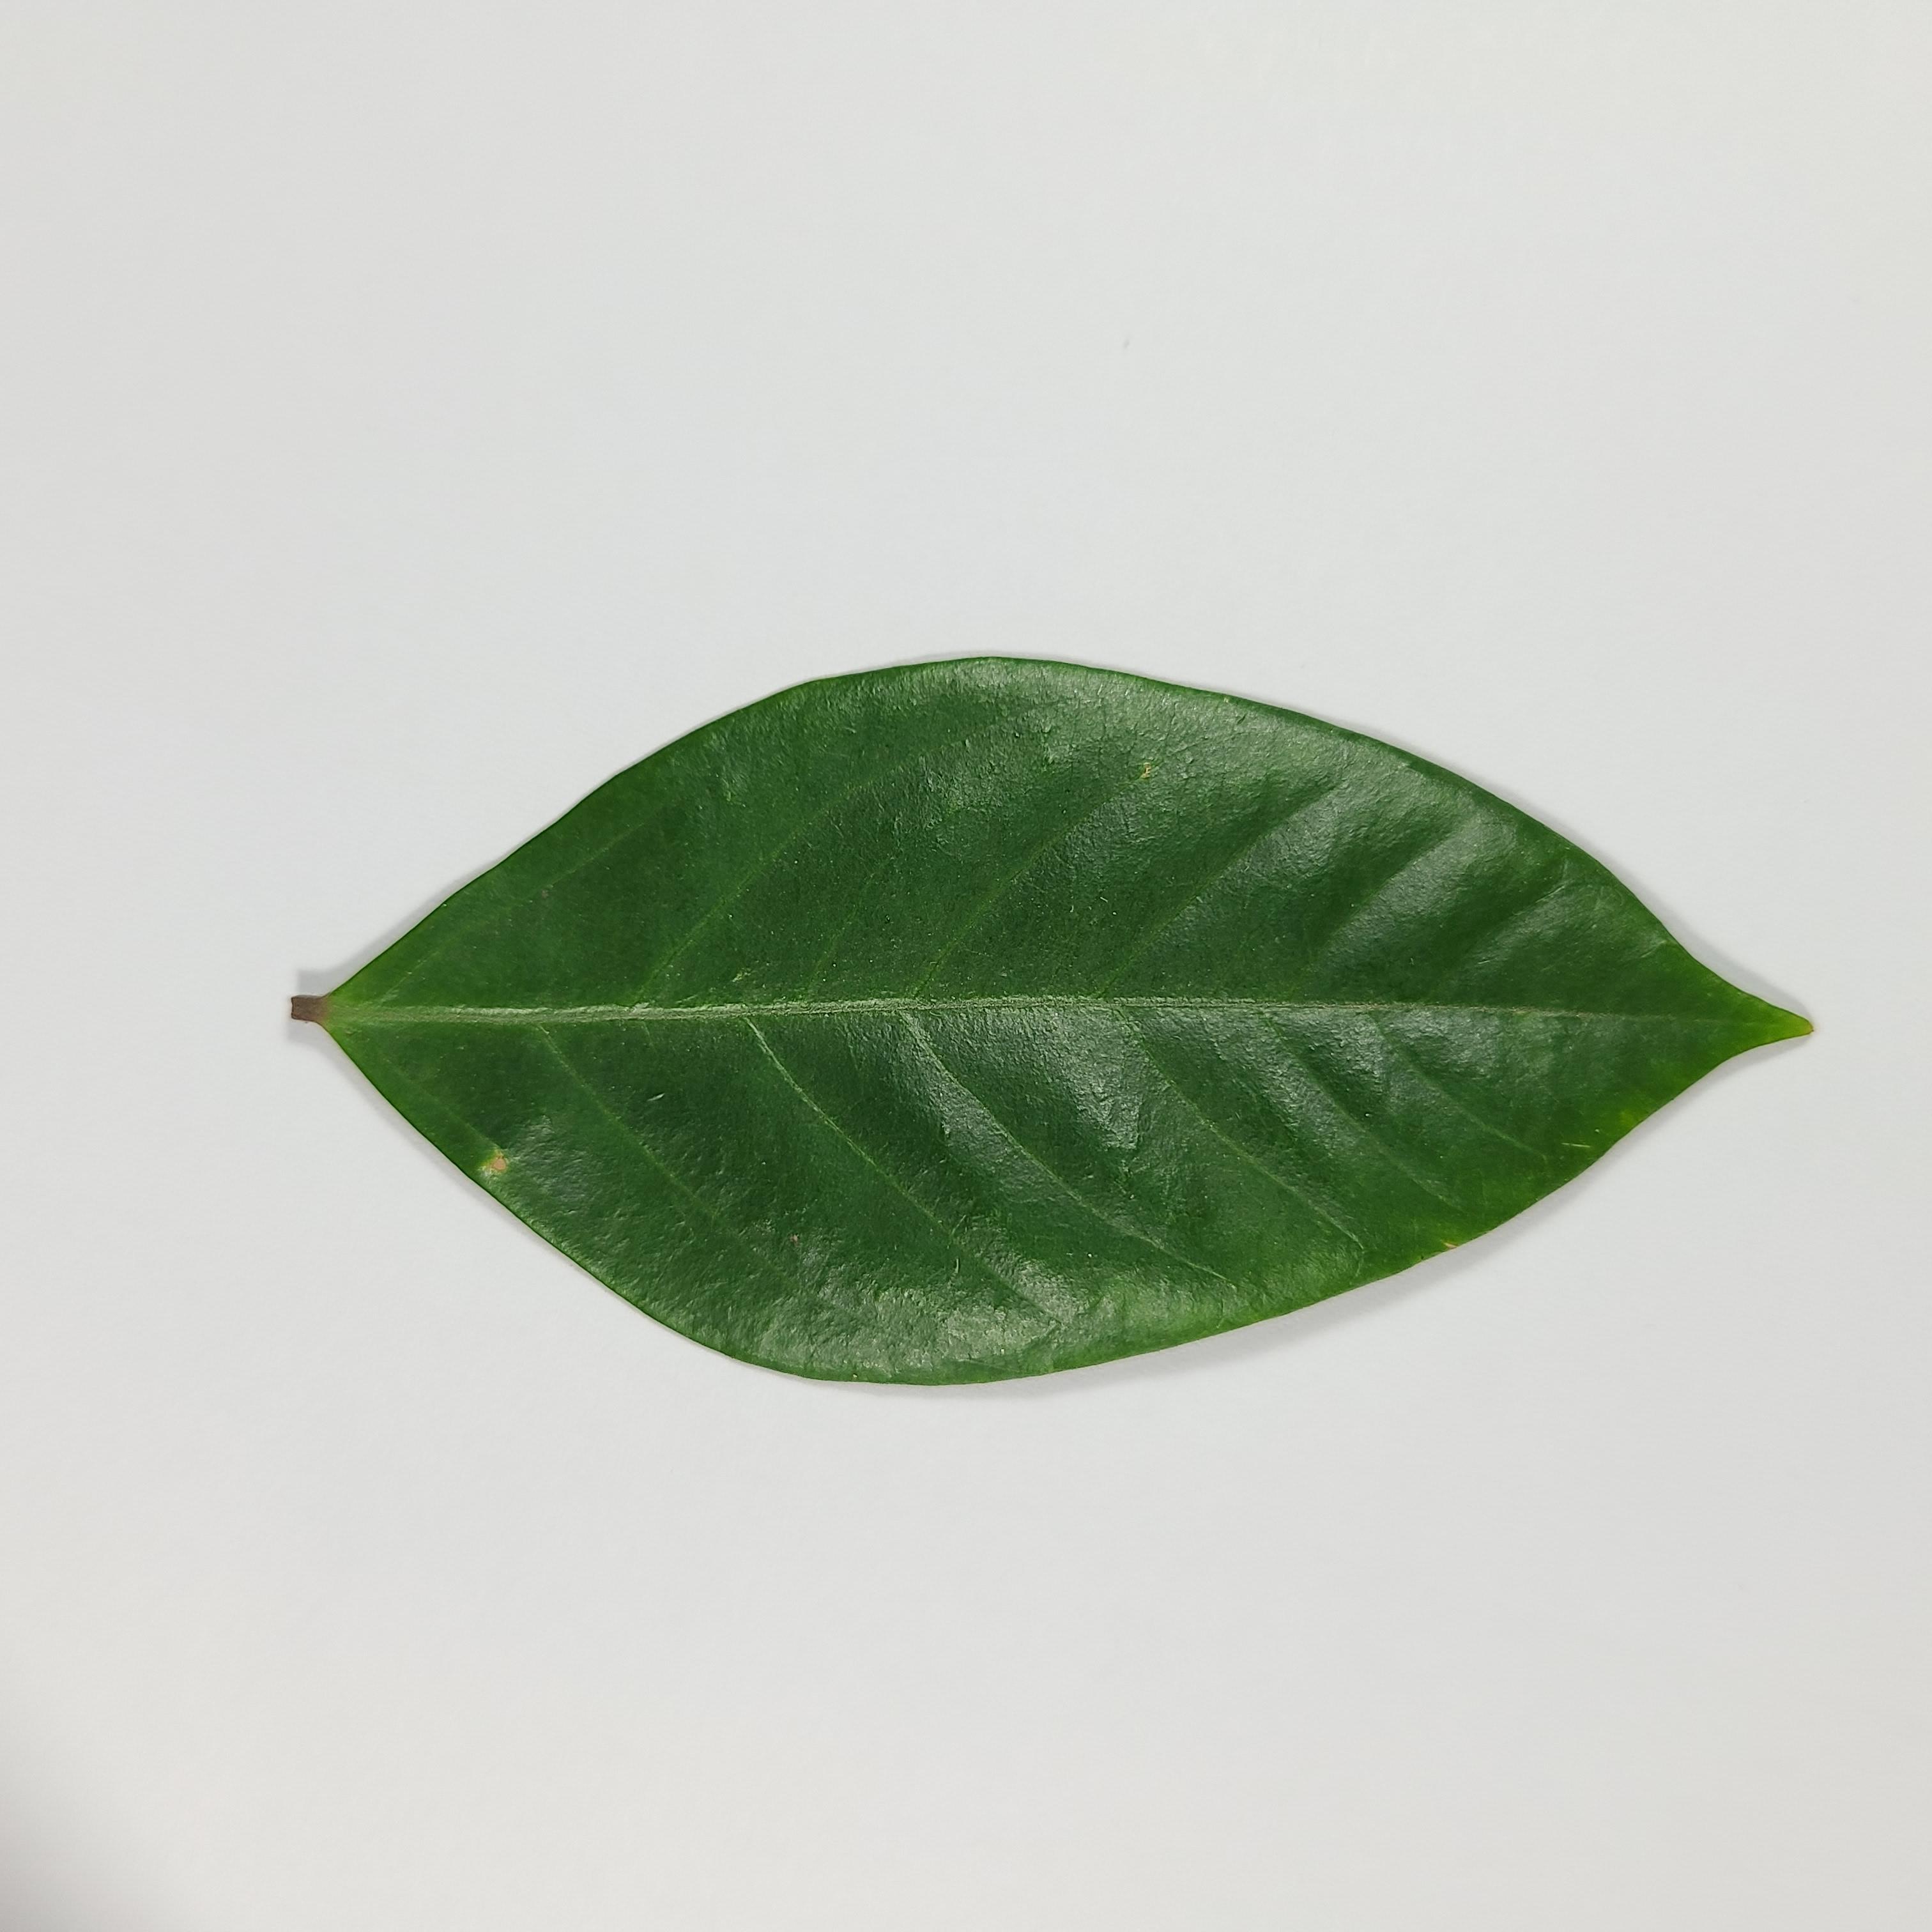
Label: Healthy Leaves